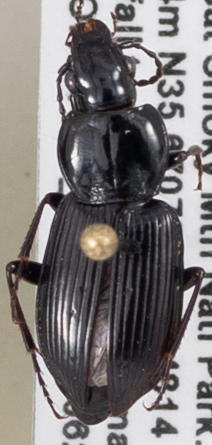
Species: Pterostichus mutus
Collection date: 2020-06-23
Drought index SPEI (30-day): -0.03
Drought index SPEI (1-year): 2.09
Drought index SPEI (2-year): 2.09